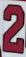
Number: 2